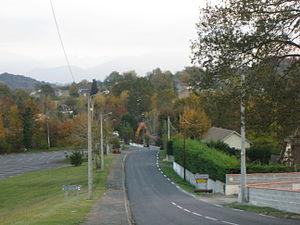
Bosdarros depuis la route de Gan (Pyrénées).
Bosdarros est une commune française, située dans le département des Pyrénées-Atlantiques en région Nouvelle-Aquitaine.